Nik Dodani

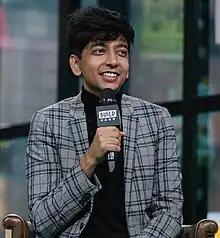
Dodani in 2018

Nik Dodani (born December 19, 1993) is an American actor, writer, and comedian known for his roles as Zahid in the Netflix comedy-drama series "Atypical", and Pat Patel in the revival of the popular CBS sitcom "Murphy Brown".